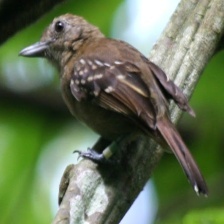
Species: ANTBIRD
Scientific name: THAMNOPHILIDAE